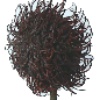
Label: Rambutan 1